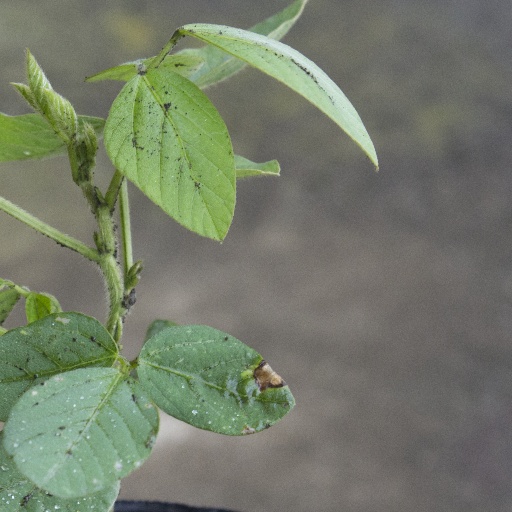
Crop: soybean